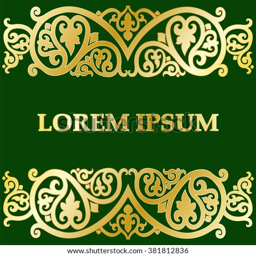
card with abstract gold pattern on a green background